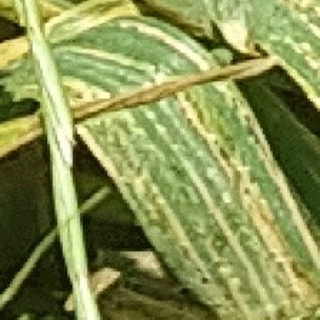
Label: wheat_yellow_rust